Education (Chittenden Memorial Window)

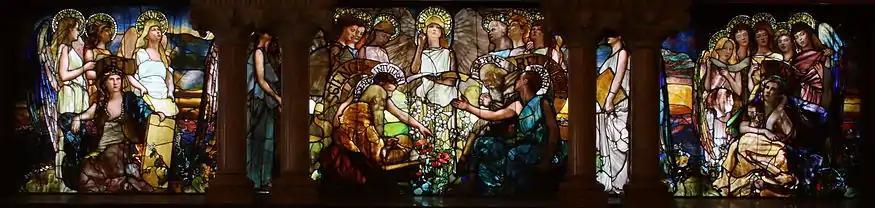
"Education", 1890, by Louis Comfort Tiffany and Tiffany Studios

Originally overlooking the main reading room of the then new university library when installed in 1890, the window's location is now identified as room 102 of Linsly-Chittenden Hall, on the High Street side of the building. It is accompanied by a bronze plaque which states that the window had been commissioned to commemorate the daughter of the donor, with the intent of illustrating the biblical quote, "Through wisdom is a house builded, and by understanding it is established, and by knowledge shall the chambers be filled with all precious and pleasant riches".,